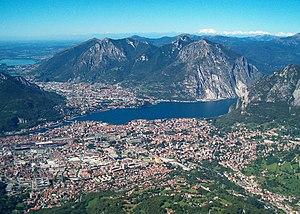
Lecco est une ville de la province du même nom en Lombardie.